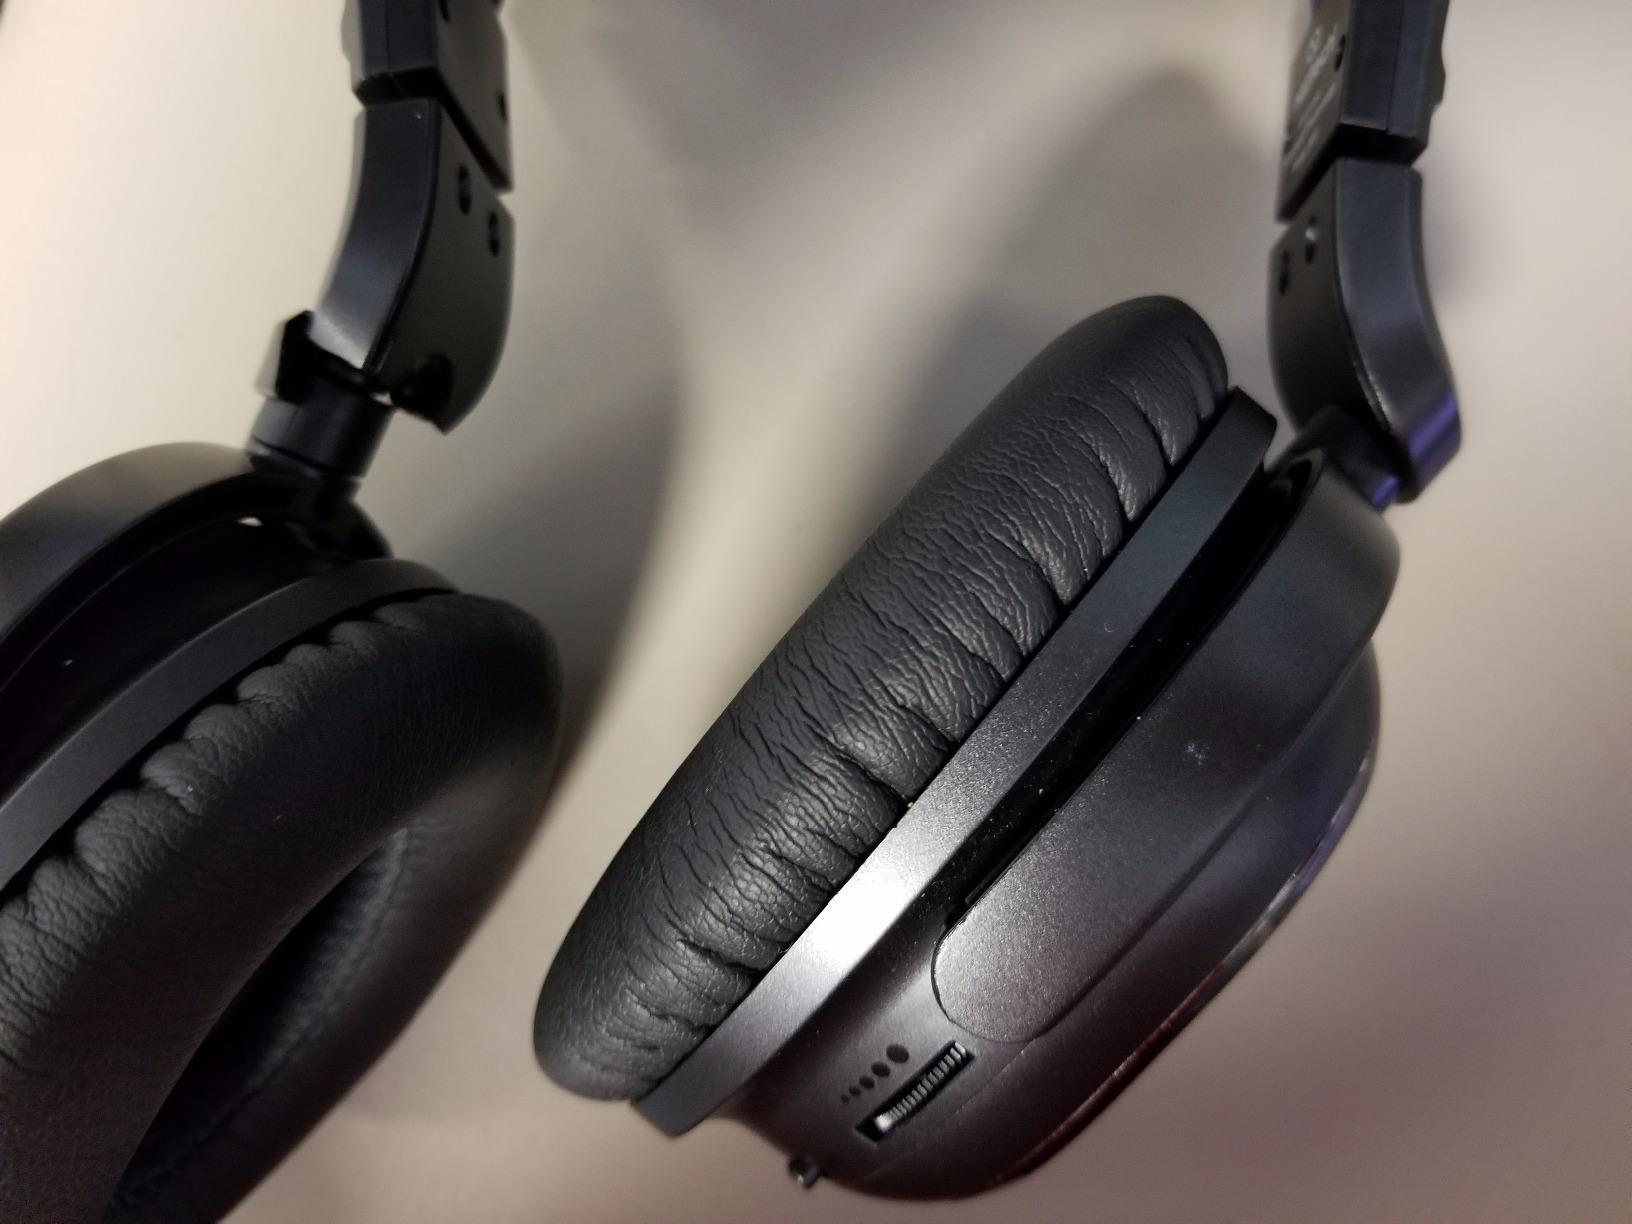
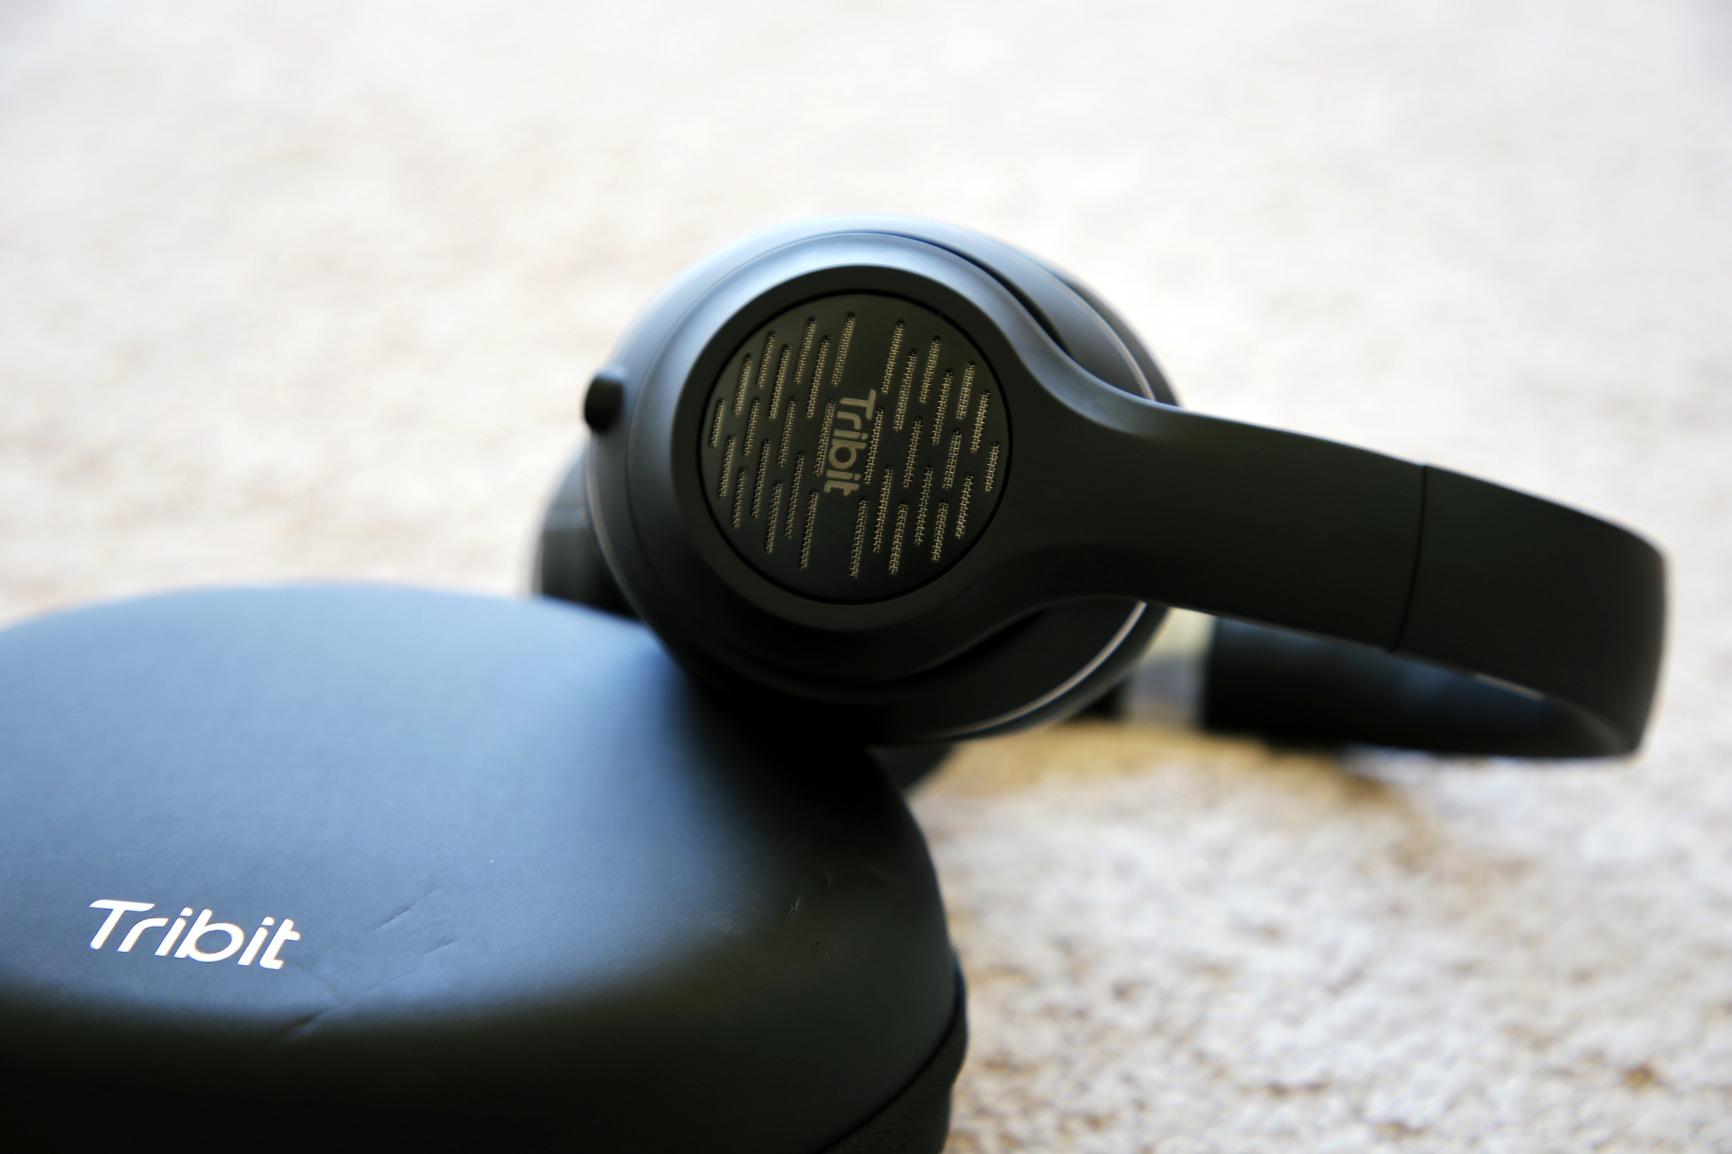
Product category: headphones
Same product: no